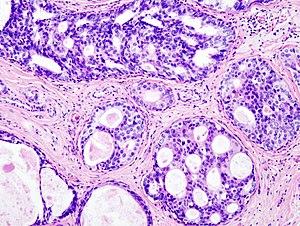
Le carcinome canalaire in situ est un cancer du sein de type carcinome in situ touchant des cellules des canaux galactophores du sein. C'est un précurseur du cancer du sein infiltrant.